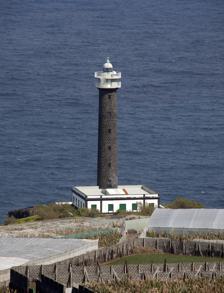
Building: Punta Cumplida Lighthouse
Country: Unknown
Year built: 1867
Lighthouse on La Palma, Spain Lighthouse Punta Cumplida Lighthouse Location Barlovento , La Palma , Spain Coordinates 28°50′20″N 17°46′41″W / 28.83901°N 17.77814°W / 28.83901; -17.77814 Tower Constructed 1867 Construction stone Height 34 metres (112 ft) Light First lit 1867 Focal height 63 metres (207 ft) Lens second order Fresnel lens Range 24 nautical miles (44 km; 28 mi) Characteristic Fl W 5s Original second-order Fresnel lens on display in 2007 within the Ferry terminal in Port of Santa Cruz de Tenerife , prior to its relocation to Barlovento in 2013 Detail of the tower Punta Cumplida Lighthouse ( Spanish : Faro de Punta Cumplida ) is an active 19th century Spanish lighthouse on the Canary island of La Palma in the municipality of Barlovento . Punta Cumplida is the oldest of the four main lighthouses on La Palma, each one being located near to a different cardinal point of the island. Punta Cumplida marks the north-eastern tip; Fuencaliente the southern point, and the two modern lighthouses at Punta Lava and Arenas Blancas , the eastern and western points respectively. History The need for a lighthouse on La Palma was included in the first maritime lighting plan for the Canaries produced in 1857, and although the site for the first light was given as Puntagorda on the north western side of the island, subsequent studies determined that it was more convenient to construct a lighthouse on the north east coast instead. The project was given approval in 1861, and the contract was awarded to Jose Rodriguez Gonzalez, a resident of Santa Cruz de la Palma at a cost of just over 500,000 reales . The lighthouse first entered service in 1867, and was built in a similar style to other 19th century Canarian lights, and consists of a whitewashed single storey keeper's house, with dark volcanic rock used for the masonry detailing. A plain masonry tower rises from the side of the house facing the Atlantic Ocean. The cylindrical tower supports two galleries and a lantern dome, which originally contained a second order Fresnel lens . In 1982, the tower was extended by 4 m to its current height of 34 m. Punta Cumplida, was depicted as part of a set of six commemorative stamps by the Spanish postal service Correos in 2010. The five other lighthouses included the Ciutadella Lighthouse of Menorca . The Fresnel lens from the lighthouse which was displayed inside the ferry terminal at the Port of Santa Cruz de Tenerife on Tenerife, returned to La Palma in 2013. It was installed within a specially designed structure of glass and stainless steel, and is now on view at the crossroads in Barlovento. In 2017 it was announced that as part of the Faros de España project, the unused keeper's house at the lighthouse would be developed into high quality tourist accommodation. The Port Authority of Santa Cruz de Tenerife will renovate the building adapting it for use as tourist accommodation, but retaining certain areas for equipment needed for the operation of the lighthouse as an aid to navigation. LED lighting In 2011 the lighthouse was converted to operate using Light-emitting diode (LED) bulbs, the first lighthouse in Europe to do so. The new lighting system consists of six vertical panels each with four bulbs; these panels are mounted on a rotating hexagonal drum, which reproduces the original light characteristic of one flash every five seconds. Punta Cumplida was chosen for the new system, due to its high electrical consumption, which was reduced significantly by installing the 24 LED lamps. The nominal range of the new system is 24 nautical miles, although it was seen 40 nautical miles away during good atmospheric conditions by a local ferry. Map Arenas Blancas Fuencaliente Punta Cumplida Punta Lava class=notpageimage| Map showing the principal lighthouses of La Palma See also Engineering portal Spain portal List of lighthouses in the Canary Islands List of lighthouses in Spain References